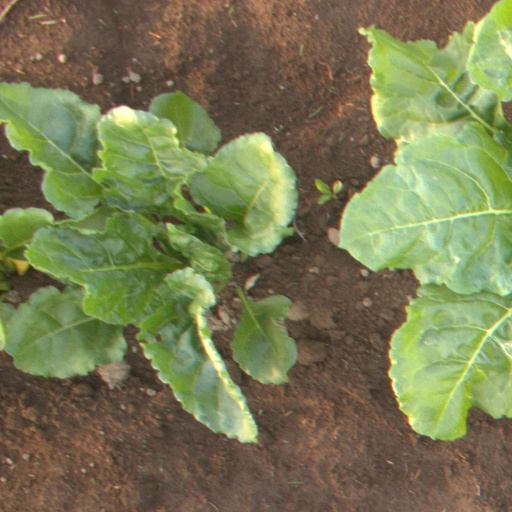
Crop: sugar beet